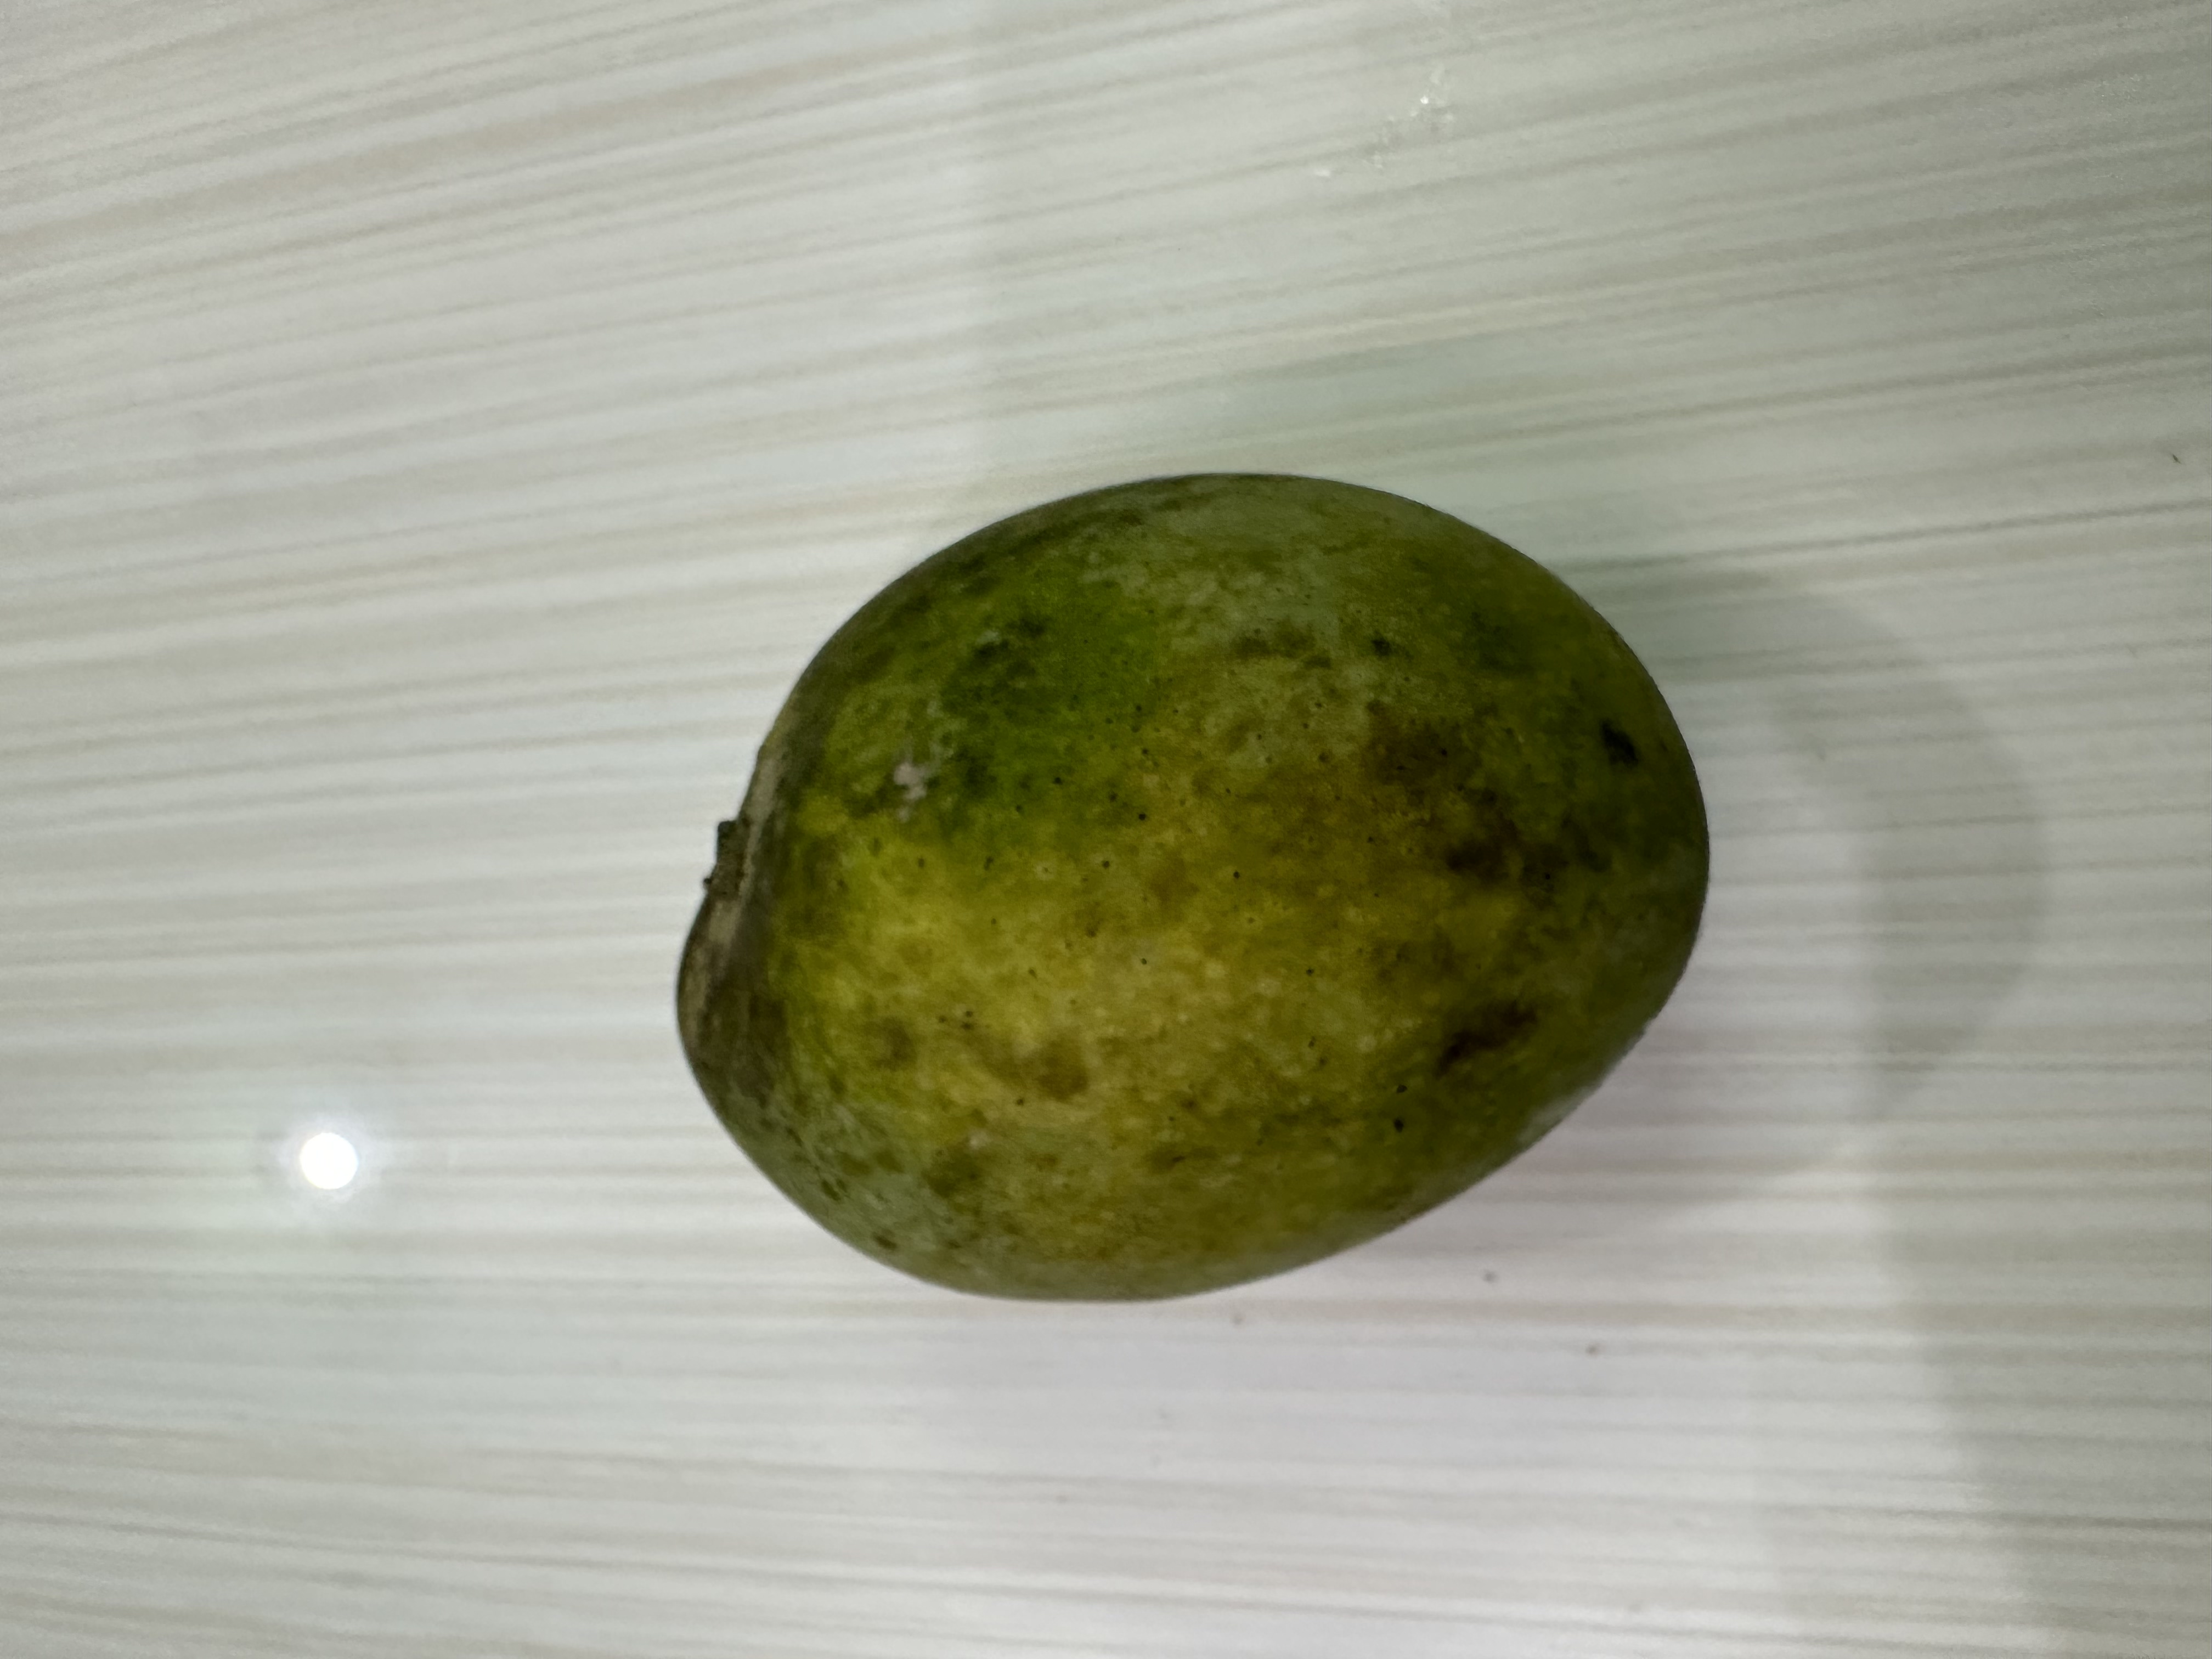
Mango variety: Harivanga